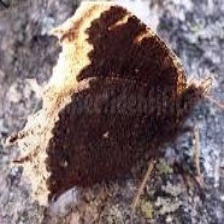
Species: MOURNING CLOAK
Butterfly family (ImageNet category): admiral